Yene

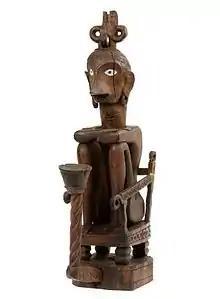
This yene, seated on a western-style chair, may have indicated that the owner had converted to Christianity after a contact with the Westerners.

Three kinds of statues are found throughout the Maluku Islands: Statues of ancestors; statues of progenitors (linked to the origin and foundation of the descendants), and statues of the cosmos (heaven and earth) represented as male and female, respectively.